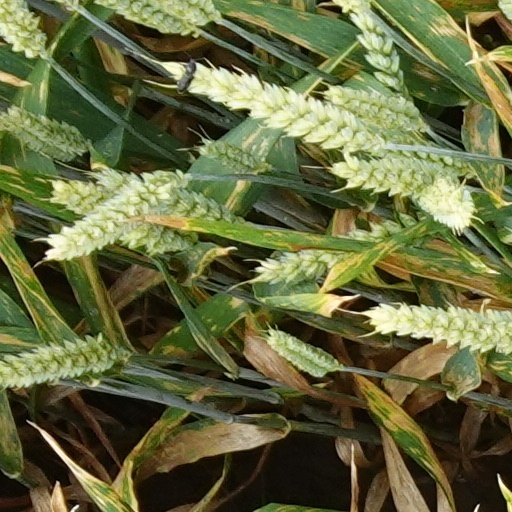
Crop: wheat